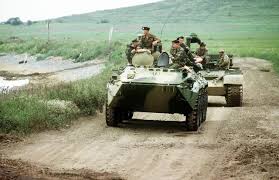
Label: BTR-70